Hokota, Ibaraki

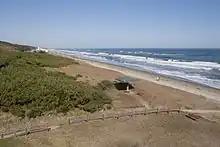
Kashimana Kaihin Koen

Hokota is located in central Ibaraki Prefecture, approximately 90 kilometers northeast of Tokyo and within 30 kilometers of Mito City, the prefectural capital. The eastern side of the city faces the Pacific Ocean and has a long shallow coastline from north to south. Most of the inland area is flat, and agriculture that takes advantage of the flat terrain and the mild climate is the core industry.